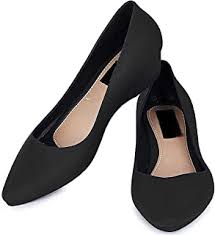
Label: Ballet Flat